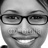
Emotion: happy